Christian Cecil Kohlsaat

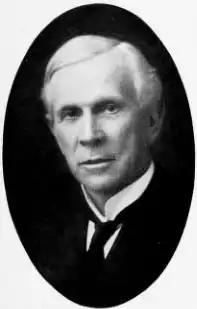

Christian Cecil Kohlsaat (January 8, 1844 – May 11, 1918) was a United States circuit judge of the United States Court of Appeals for the Seventh Circuit and of the United States Circuit Courts for the Seventh Circuit and previously was a United States district judge of the United States District Court for the Northern District of Illinois.